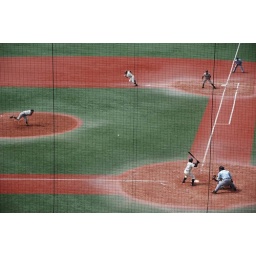
The atomic bomb was detonated over short infield between 2nd and 3rd base near this modern ball field.